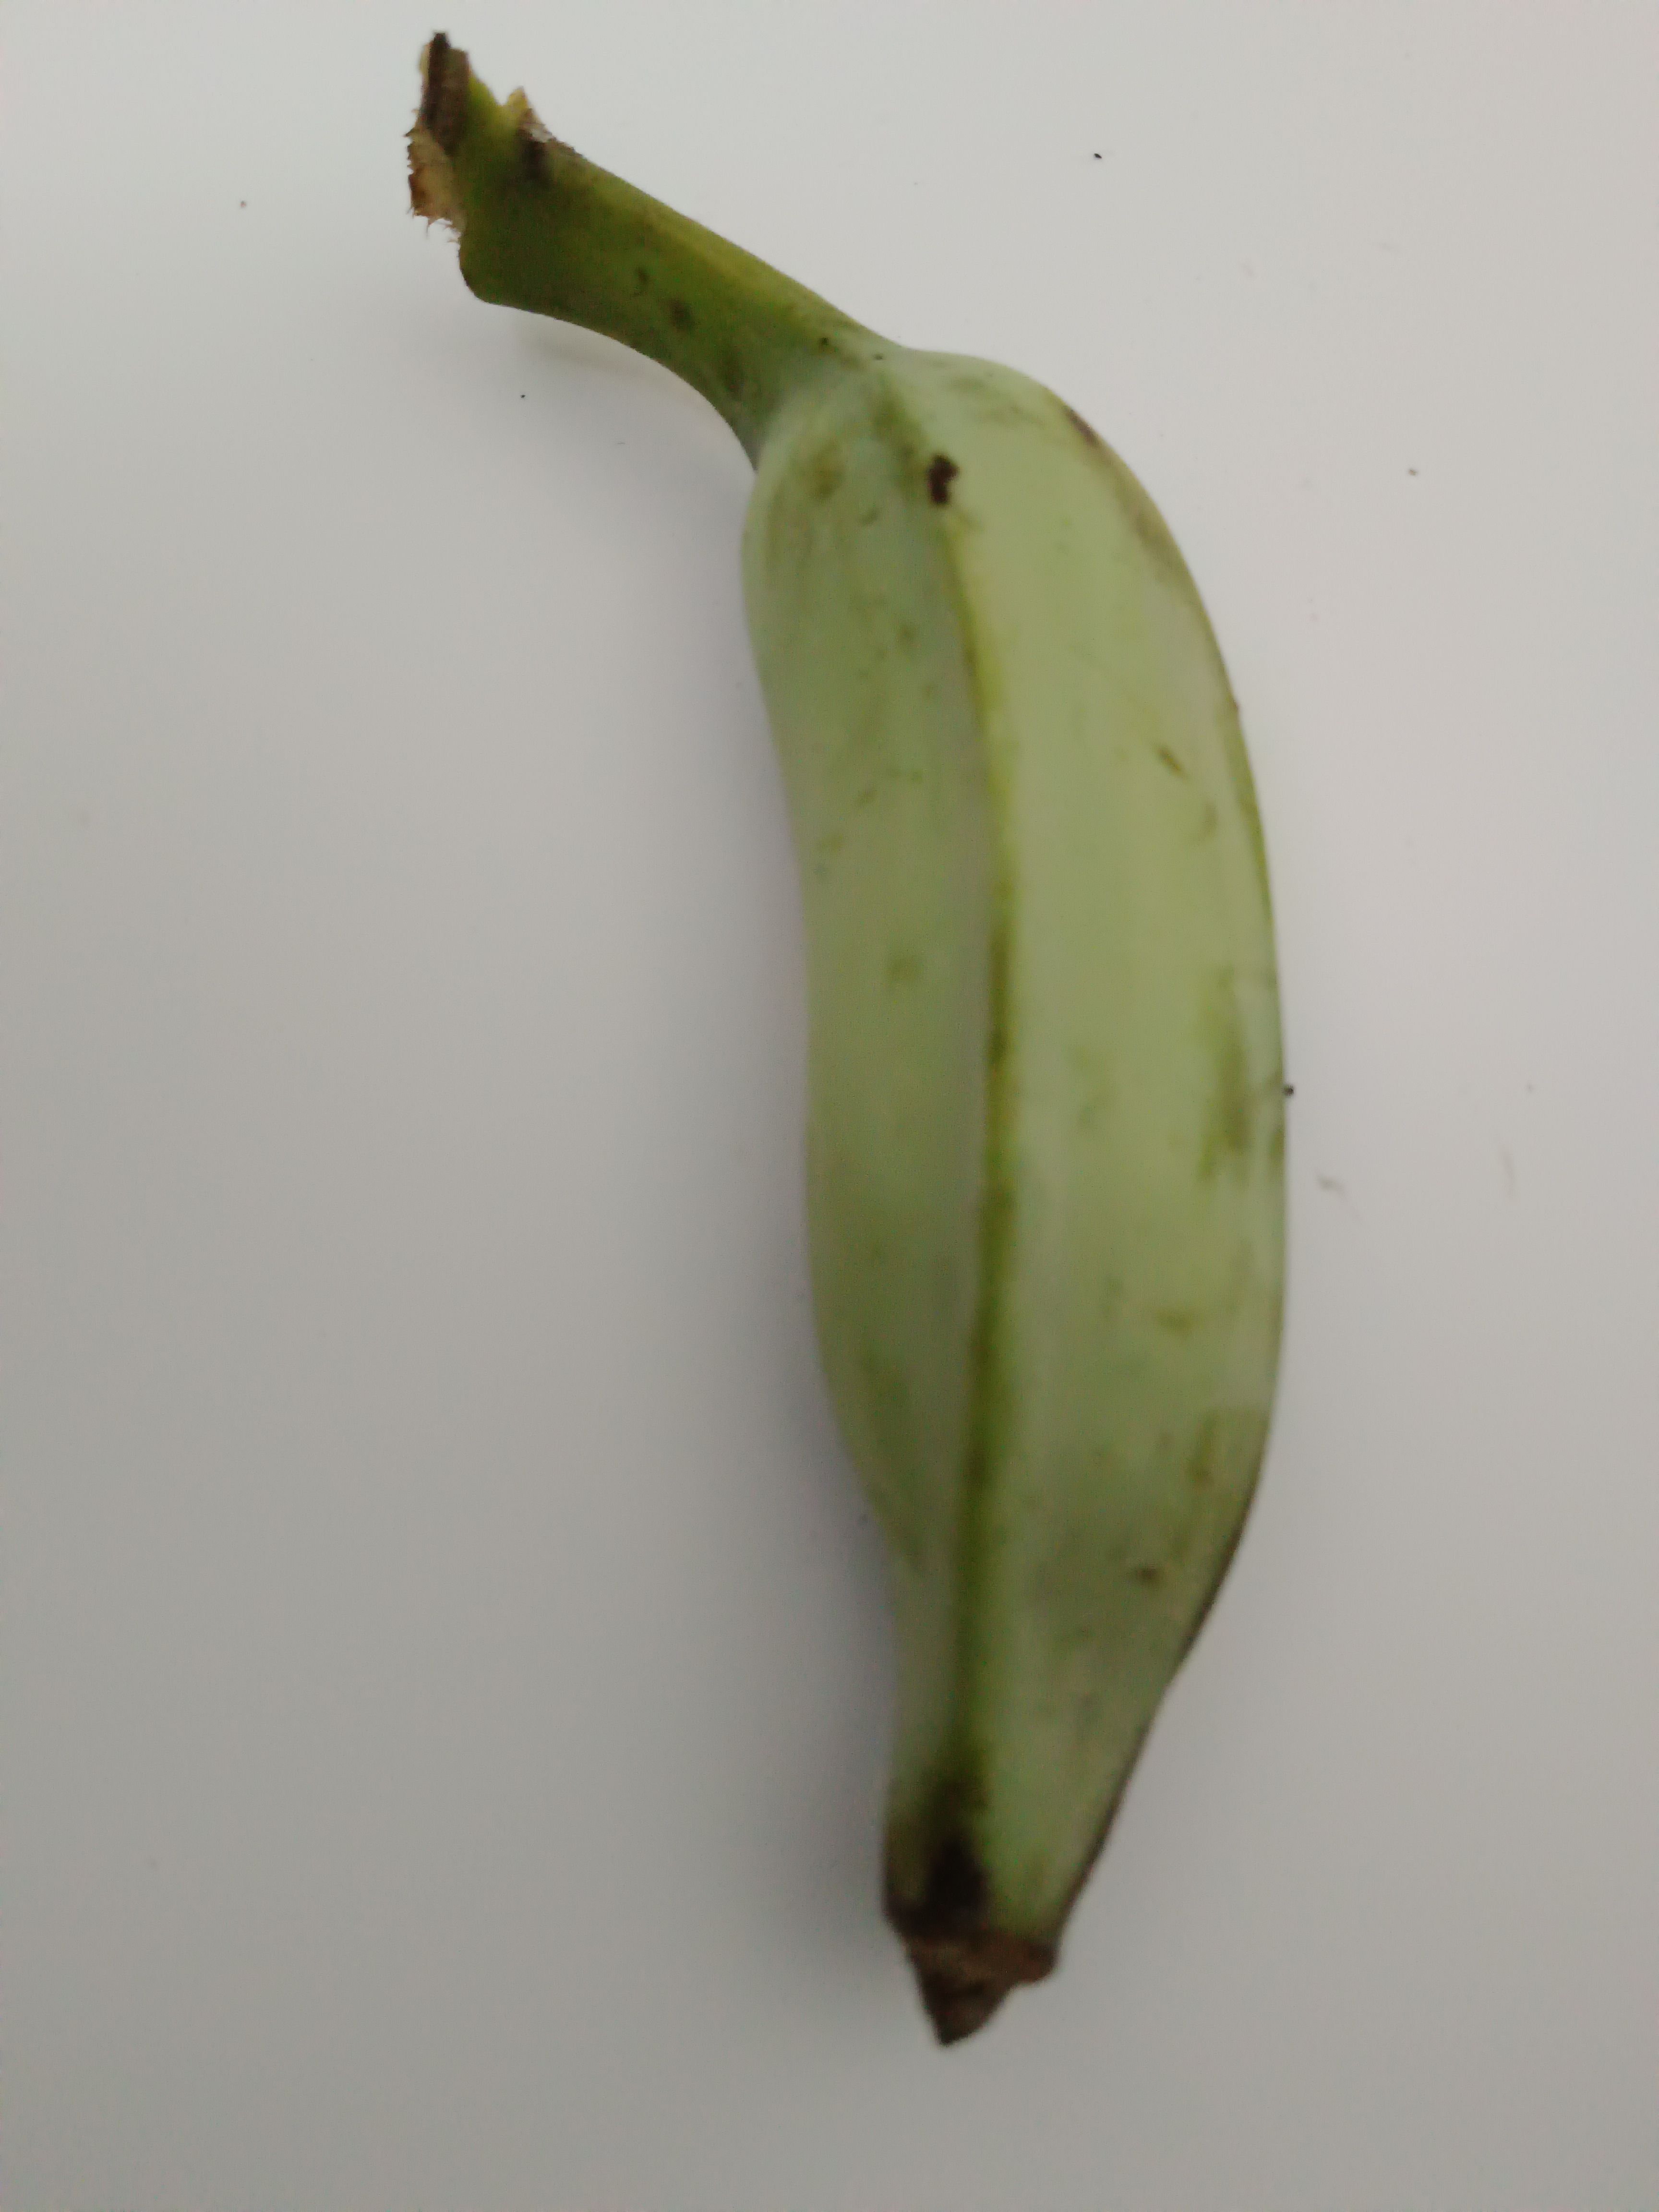
Banana variety: Deshi